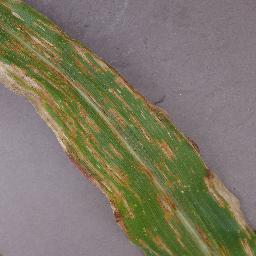
Label: Corn_(Maize)___Northern_Leaf_Blight